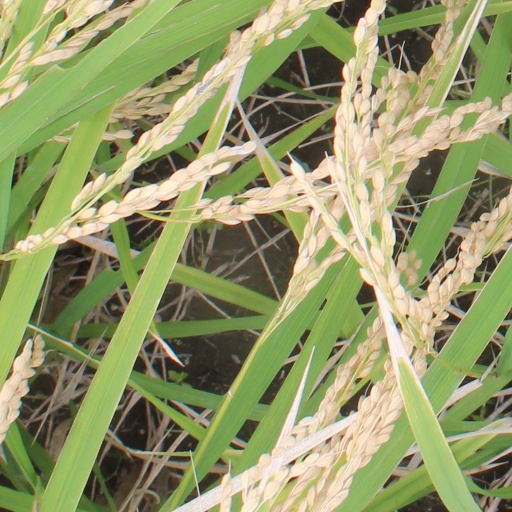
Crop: rice